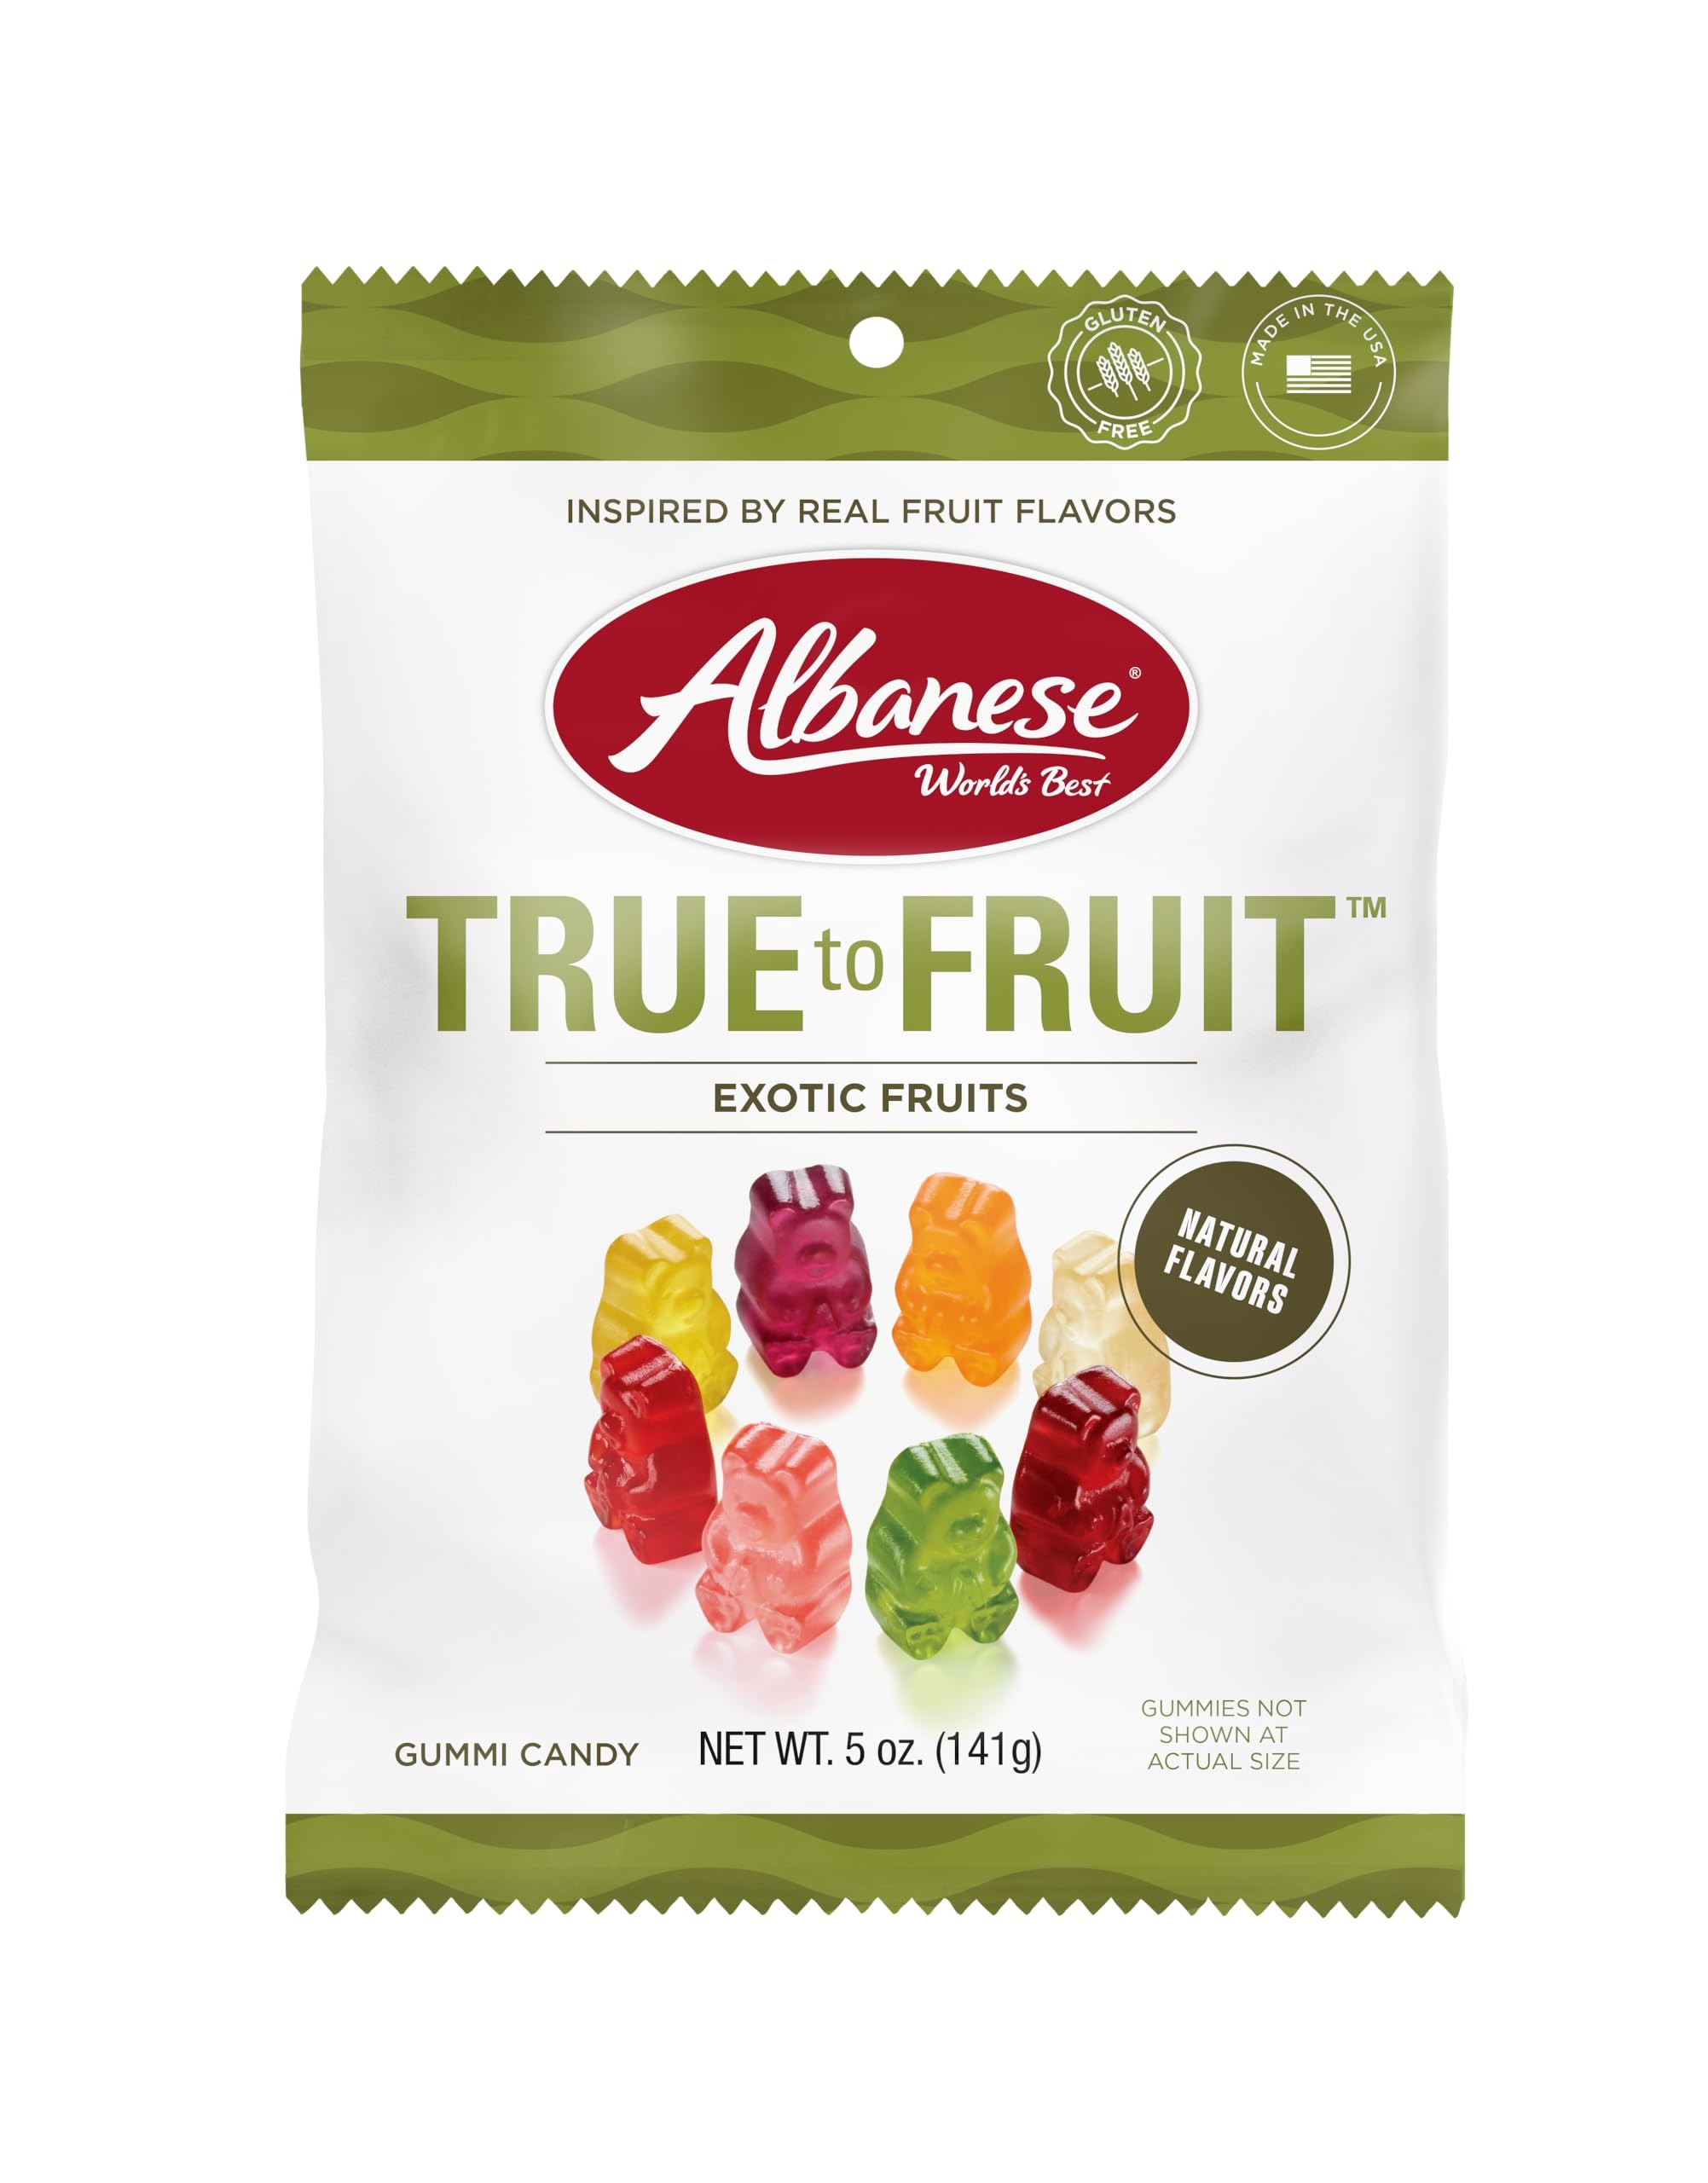
Item Name: Albanese World's Best Ultimate 8 Flavor Gummi Bears, 5 Ounce Bag (Pack of 6), Individually Wrapped Soft & Chewy Candy Snacks
Bullet Point 1: Individually Wrapped Treats: This candy pack includes 6 snack bags of individually wrapped True to Fruit Exotic fruit flavors gummi bears, ensuring freshness and convenience with each piece
Bullet Point 2: Shareable Gummy Candy Snacks: This Snack Pack features Real Fruit Flavors that are great for sharing with friends and family
Bullet Point 3: Fruity Flavor Assortment: Each bag is inspired by real fruit flavors: Include Alphonso Mango, Asian Pear, Black Currant, Blood Orange, Crimson Cranberry, Fuji Apple, Queen Pineapple, and Rubus Raspberry
Bullet Point 4: Allergy-Friendly Snacking: Free of peanuts, tree nuts, dairy, MSG, gluten, and artificial sweeteners—perfect for allergy-conscious snacking
Bullet Point 5: Handle with Care: Note, exposure to heat or sunlight may cause melting; please ensure someone can receive the package upon delivery
Value: 30.0
Unit: Ounce

Price: 2.18